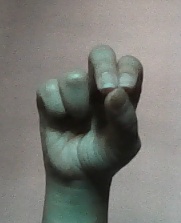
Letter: gaaf